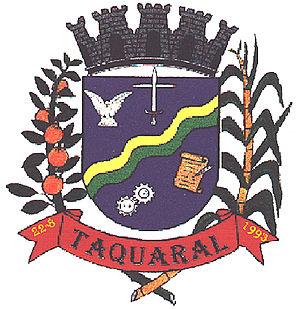
Taquaral est une municipalité brésilienne de l'État de São Paulo et la Microrégion de Jaboticabal.